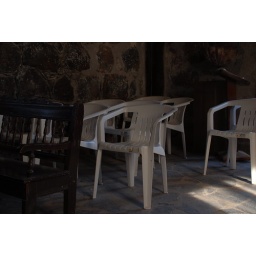
in the far back, extra plastic white chairs accommodate any overflow.